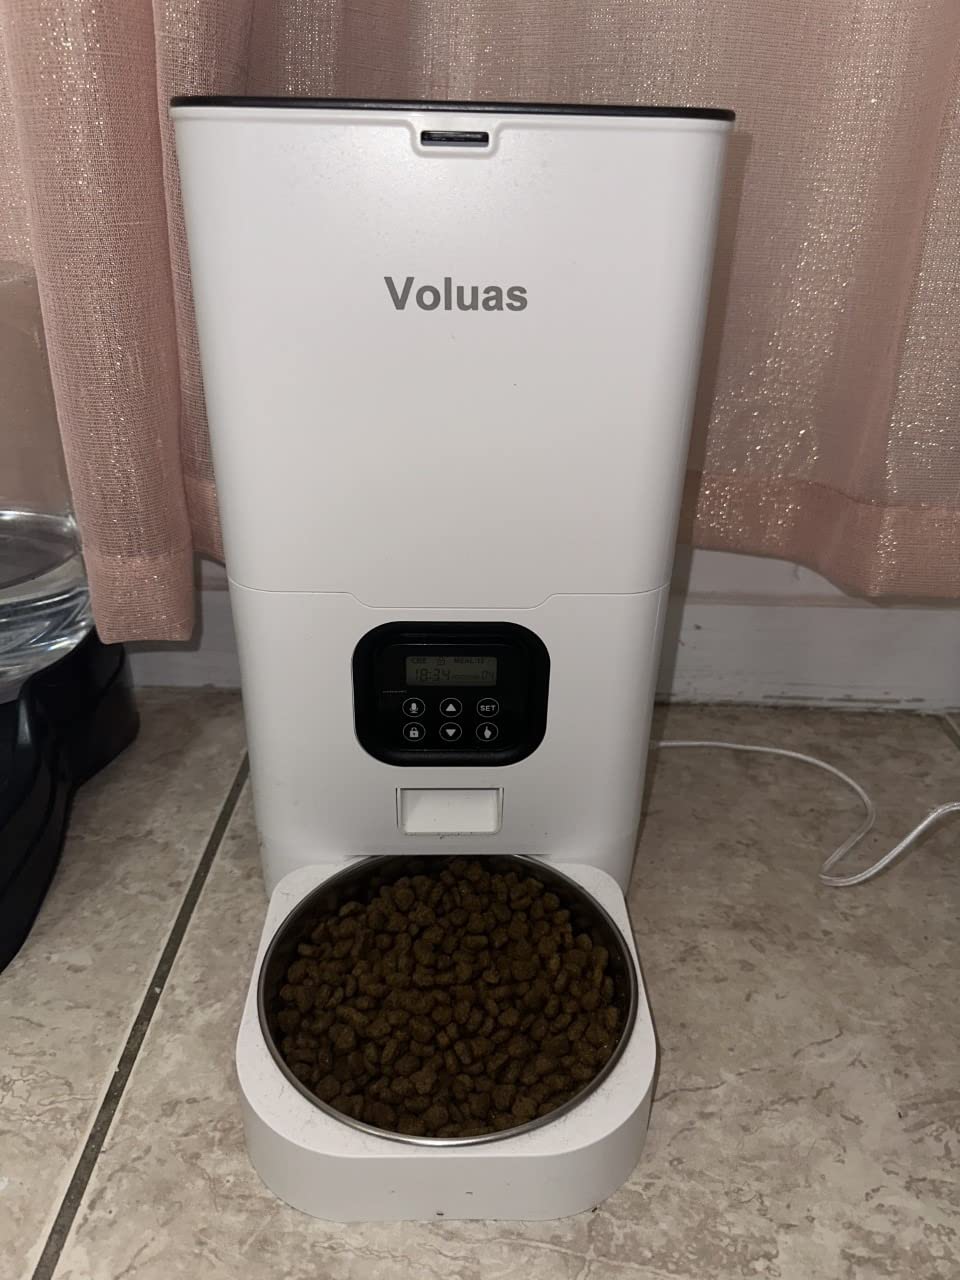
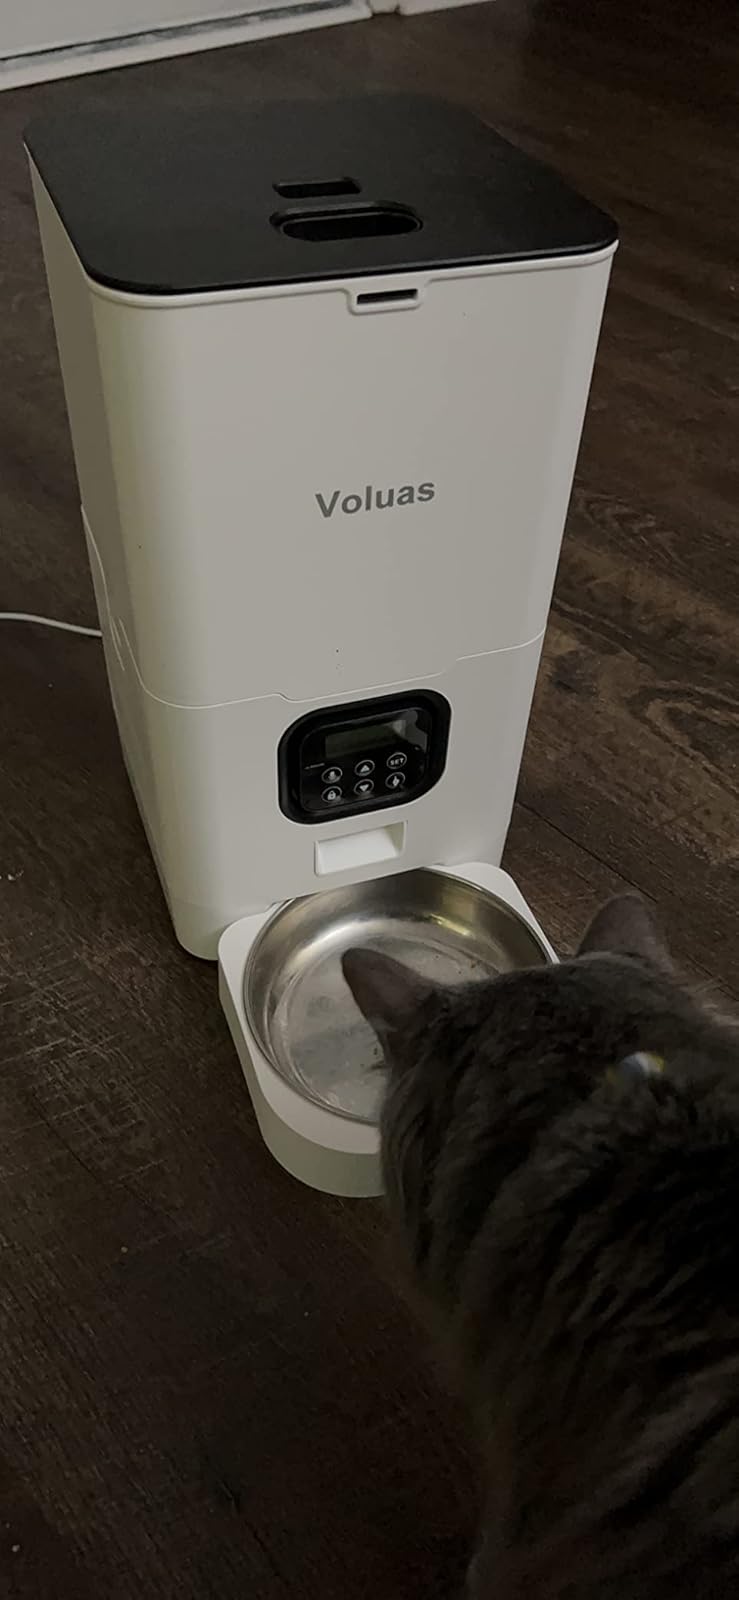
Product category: items_feeder
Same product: yes